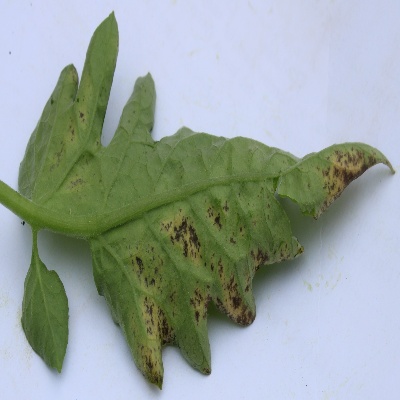
Crop: Tomato
Condition: septoria leaf spot